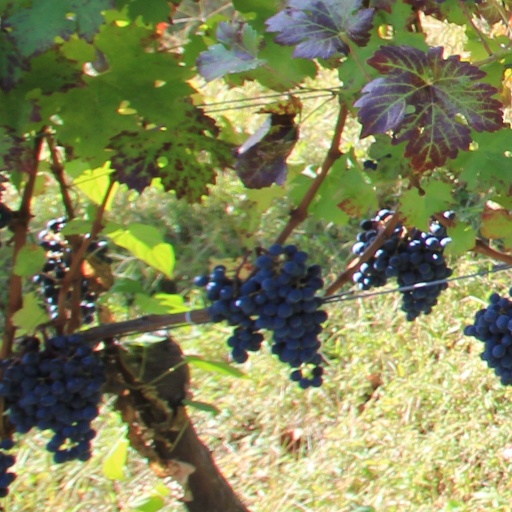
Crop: grape